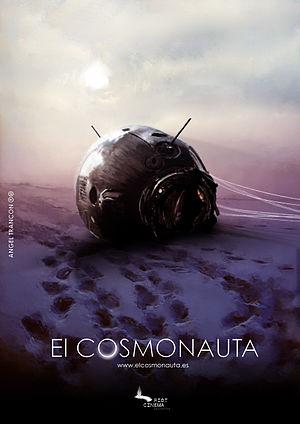
El cosmonauta est un long métrage espagnol de science-fiction réalisé par Nicolás Alcalá et produit par Carola Rodríguez et Bruno Teixidor. Sortie le 18 mai 2013. L'originalité du premier long métrage de riotcinema réside dans l'usage, encore nouveau, du financement participatif et les licences Creative Commons dans sa production.